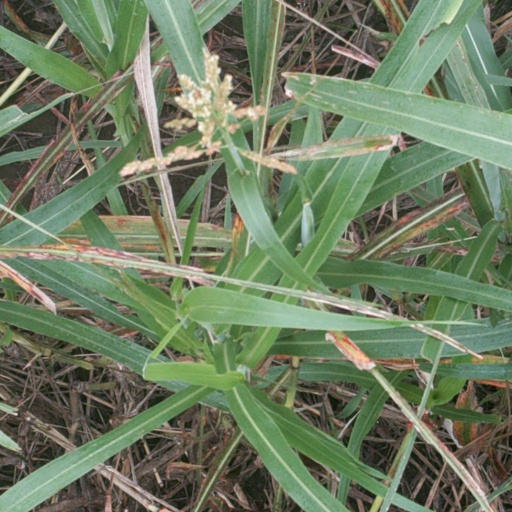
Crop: sorghum